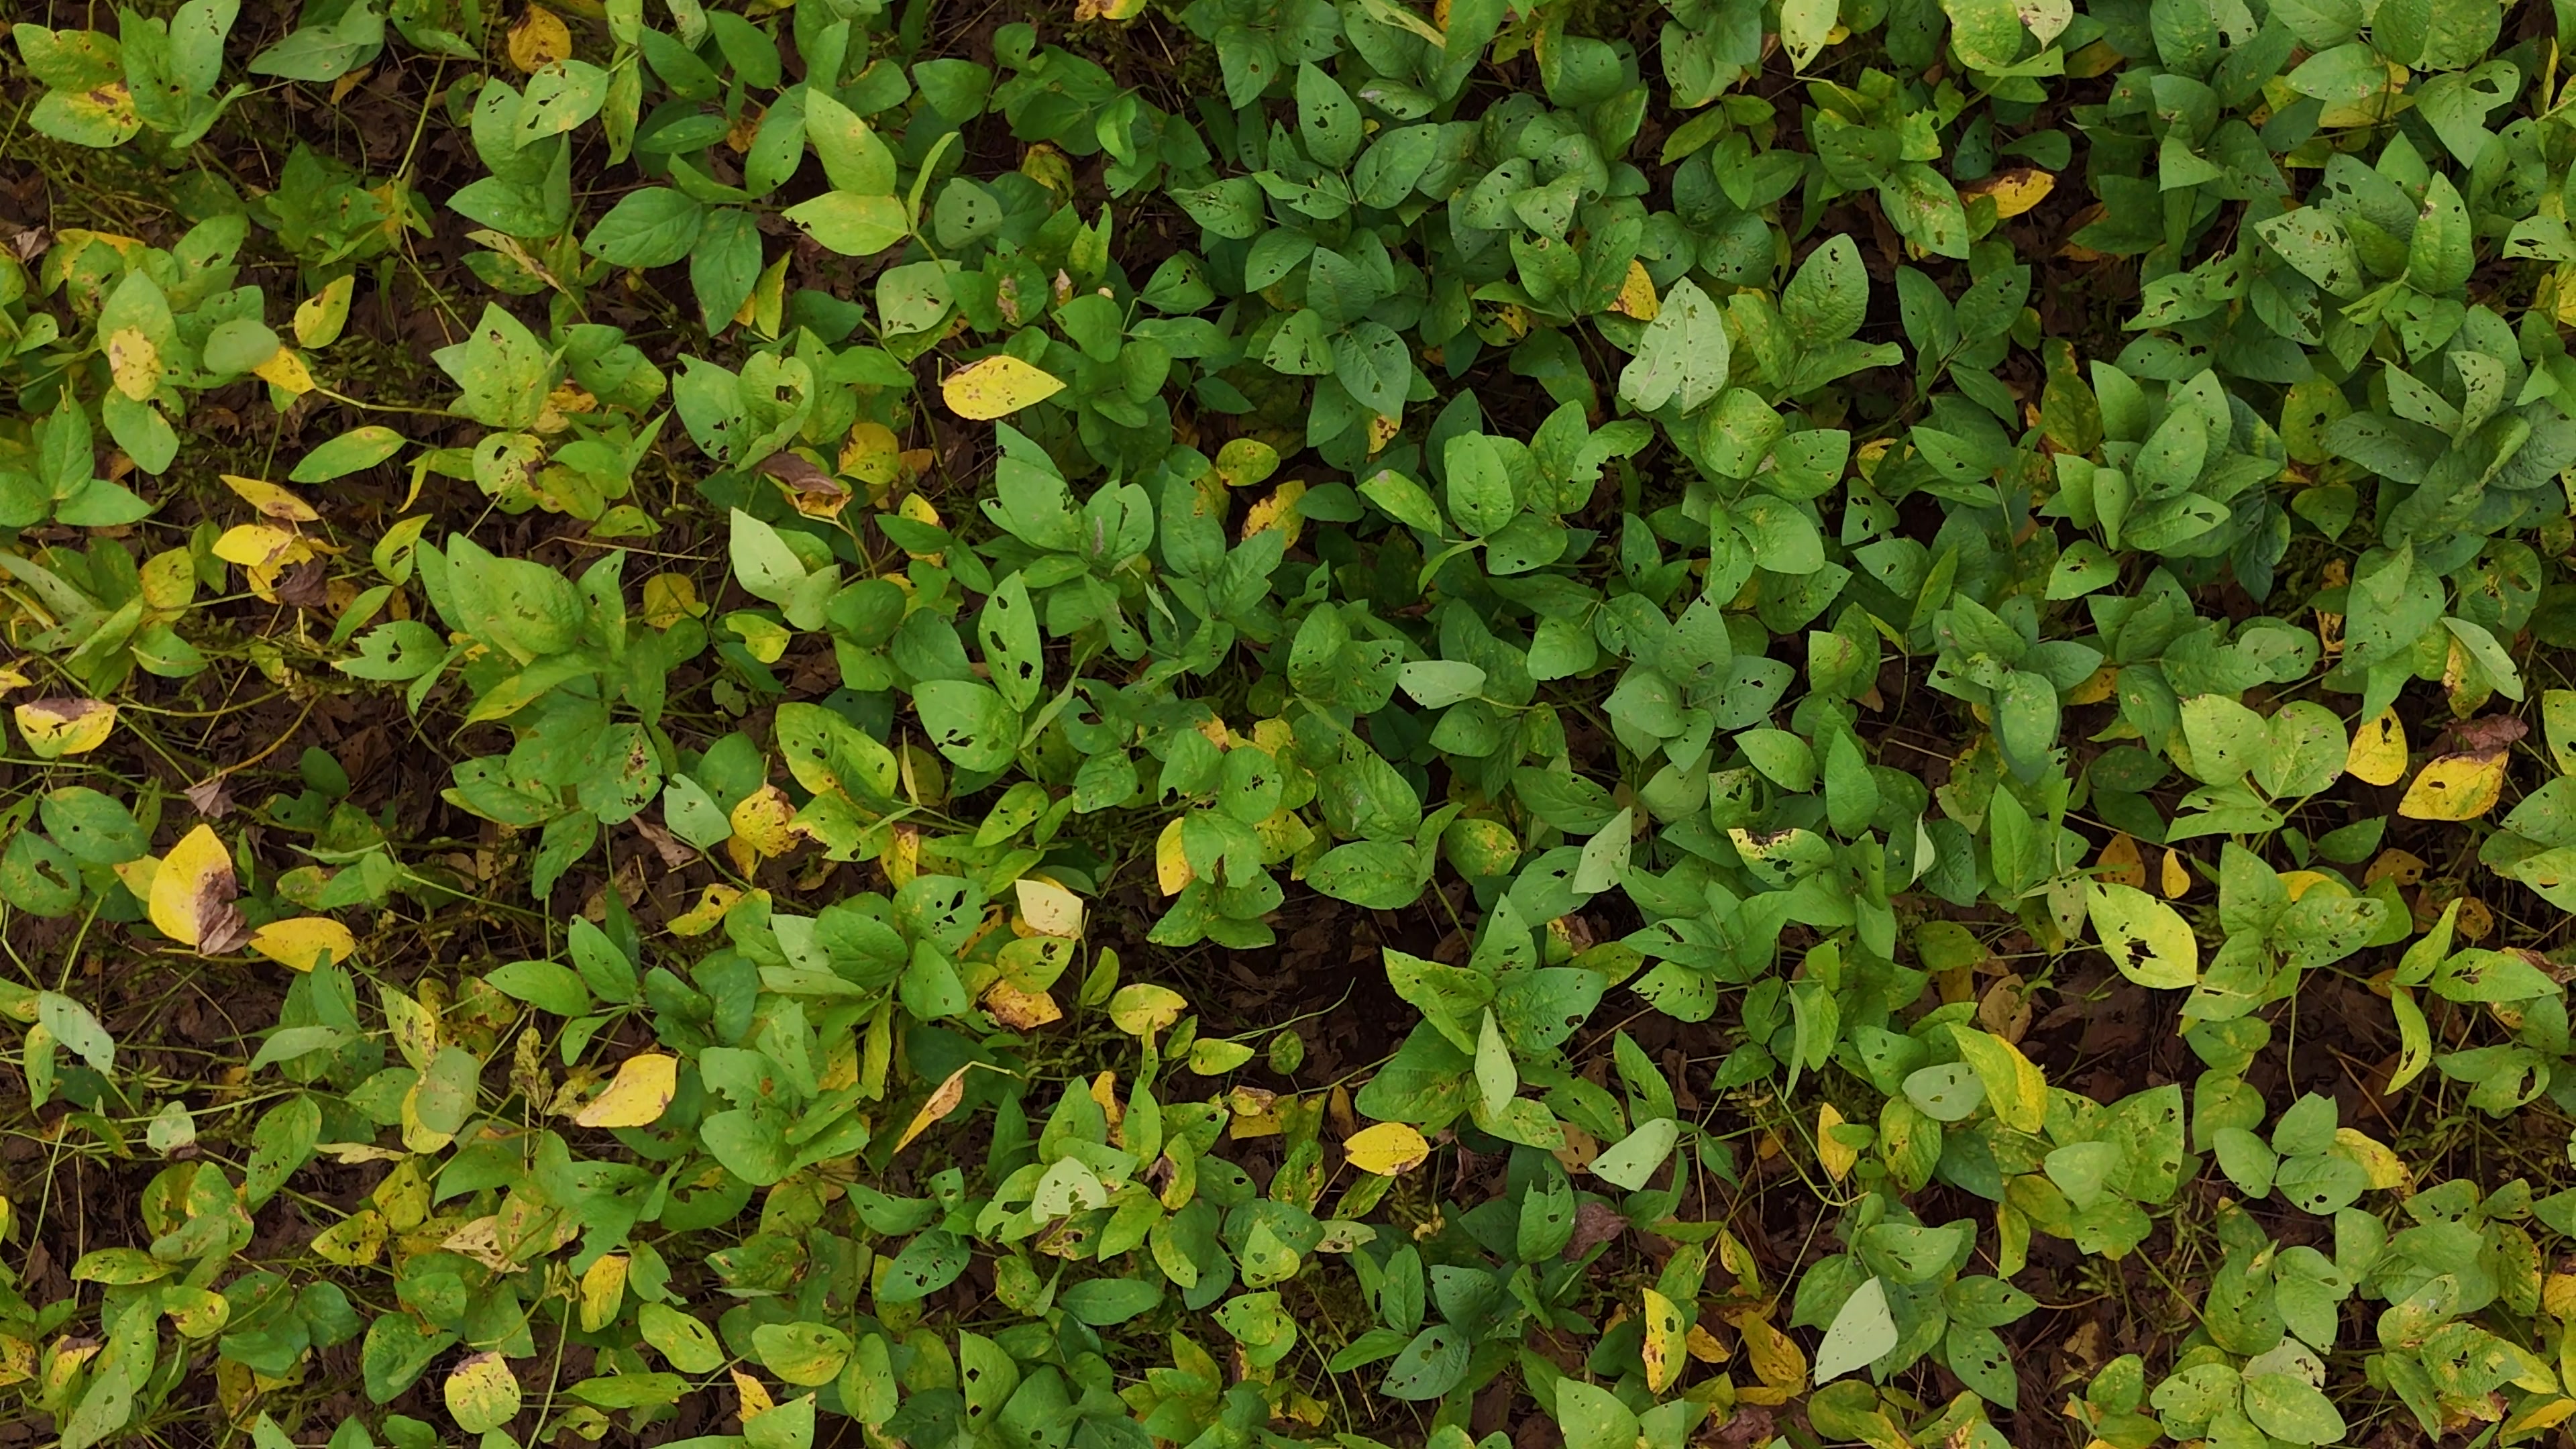
Label: Rust